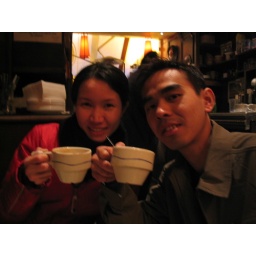
have a cup of coffee in PARIS street